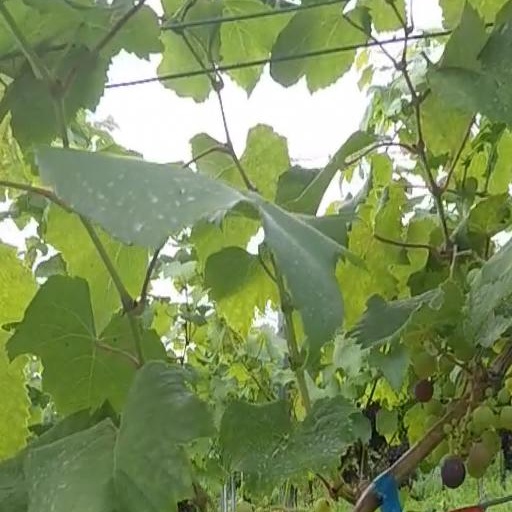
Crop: grape